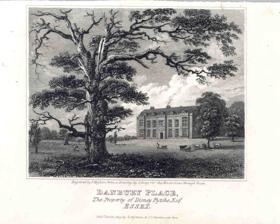
Building: Danbury Place
Country: United Kingdom
Year built: 1832
Country house in Essex, England, UK Danbury Place, as depicted in 1818 Danbury Place was an English country house , first built by Sir Walter Mildmay in the time of Elizabeth I, dated to 1589. It is situated on one of the highest points of the county of Essex . The house was demolished and rebuilt on an adjoining site around 1830, completed as a red brick mansion in 1832. It then became an episcopal palace , as Danbury Palace , in 1845, a use that continued until 1890. Danbury Palace , formerly Danbury Place, Essex in 1866 History Danbury Place was in the Mildmay family until 1673, when John Mildmay died childless. His wife Mary then married Robert Cory, Archdeacon of Middlesex . She died in 1724; of the Cory children, only Elizabeth, who married William Fytche , survived to inherit, and Danbury Place passed to the Fytche family. In the next generation, Danbury Place passed in 1750 to William's younger son Thomas Fytche (1706–1777). He had work done on the house by Isaac Ware , who installed a chimney piece. He died without issue, and the house passed to his niece and adopted daughter Elizabeth, daughter of William Fytche who briefly was Governor of Bengal. In 1775 she had married Lewis Disney , who added Fytche to his name. William Huntington mentioned that he once worked there for "Squire Fitch". Lewis Disney Fytche had five daughters with his wife, who died in 1787. The eldest (Frances) Elizabeth married Sir William Hillary in 1800, who bought out his father-in-law's interest in the house in 1801, and resided there with his young family. He separated from Elizabeth in 1808, going to the Isle of Man to live while she stayed at Danbury Place, until 1823 when her father died. At the time of her own death in 1828 it was let out; Hillary then sold Danbury Place to John Round . Round resided at Danbury Place, having replaced the old house with a new one designed by Thomas Hopper (1832), in a Tudor Gothic (neo-Elizabethan) style. After 12 years it became an episcopal palace for the Bishop of Rochester , with a change of name to Danbury Palace. Danbury Palace, Essex, today Danbury Palace was put up for sale in 1892, with a park of 284 acres. It was sold to Seth Taylor, who sold it on to Hugh Hoare . At the beginning of World War II , the house and grounds belonged to John Tyson Wigan , who allowed its use as a maternity hospital . After the War a large part of the park was bought by Essex County Council . The house and outer buildings went to Anglia Polytechnic University in 1974 to create Danbury Country Park . Danbury Place was registered as a Grade II Listed Building in 1987. After three decades of use as a conference centre, Danbury Palace was sold by Anglia Ruskin University to be converted (as of 2017) into thirteen flats. The Park Originally Danbury Place was set in a deer park . The park has now become Danbury Country Park . Notes